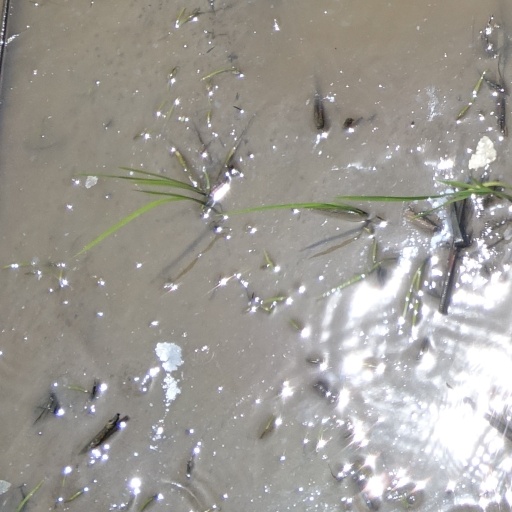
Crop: rice